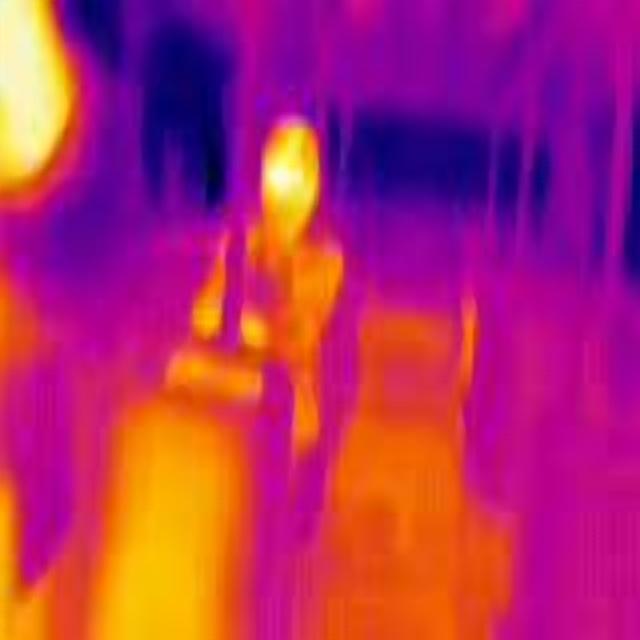
Detected objects:
label: person